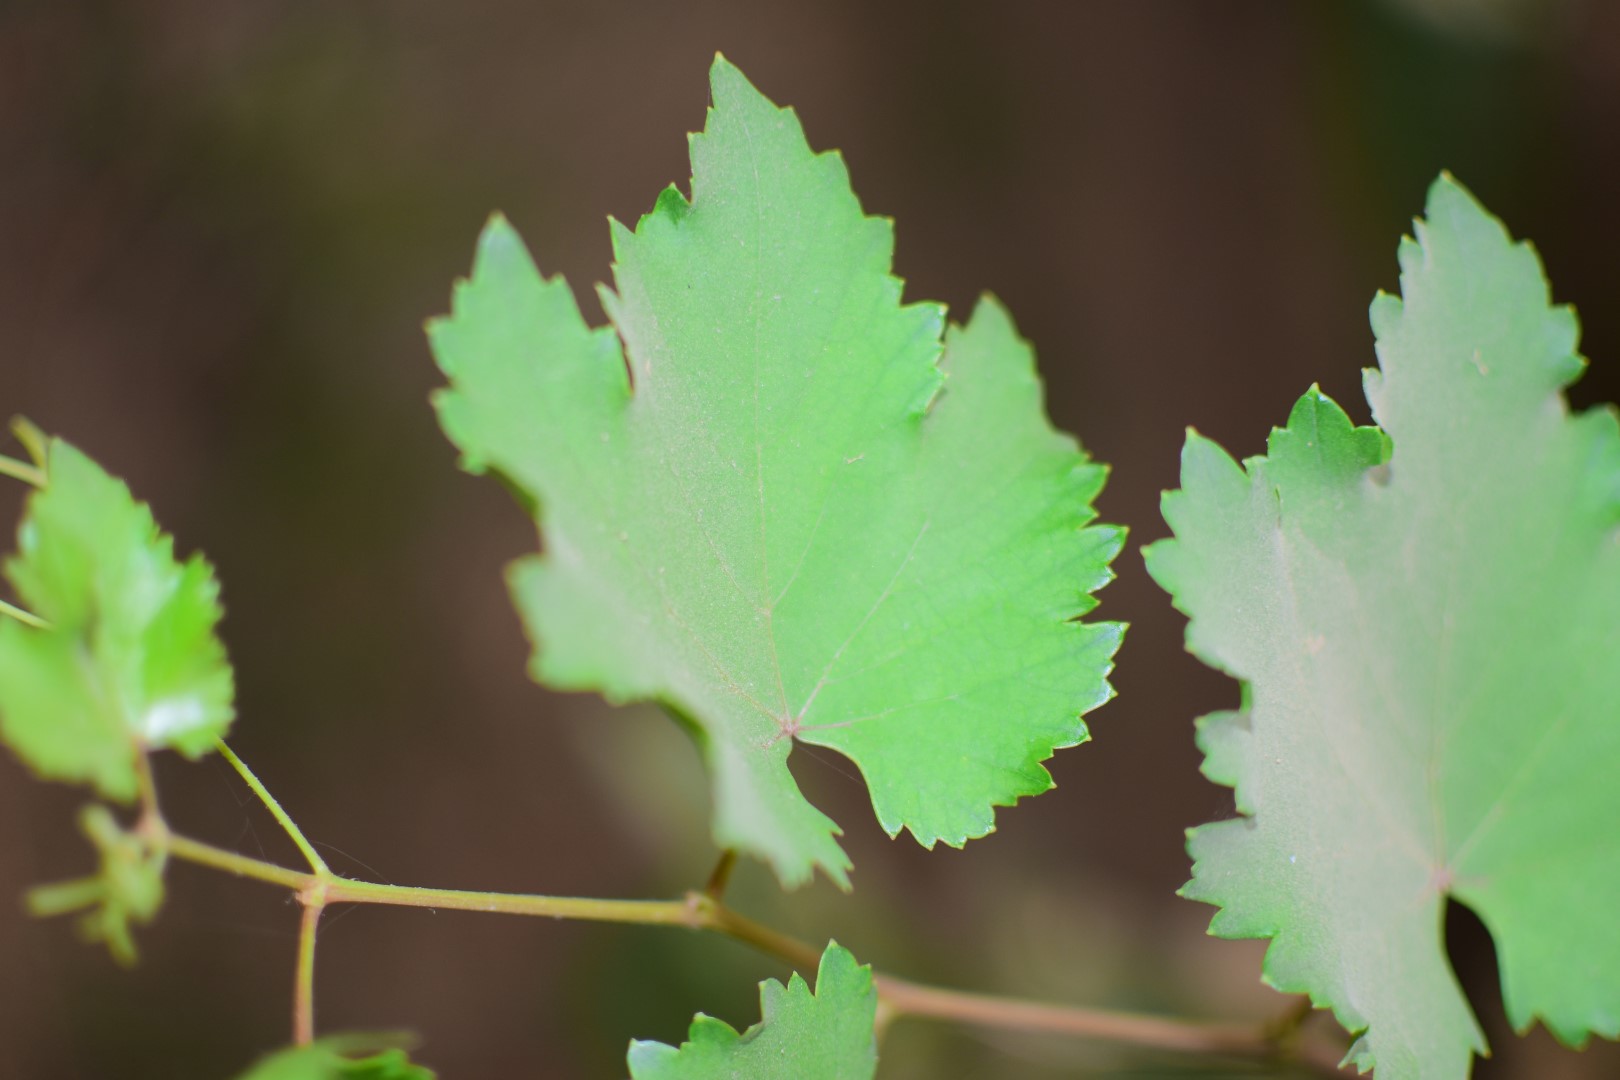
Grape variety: Kamali